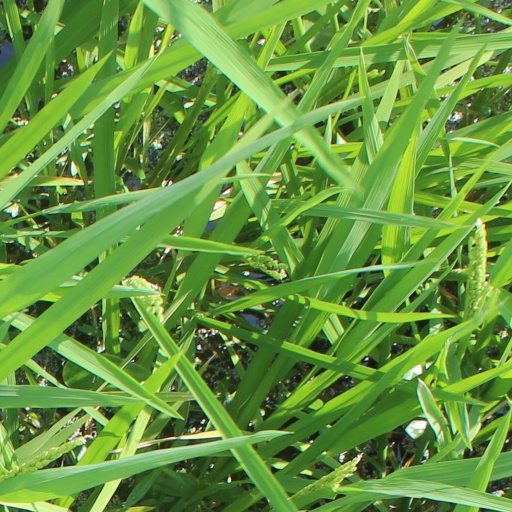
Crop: rice